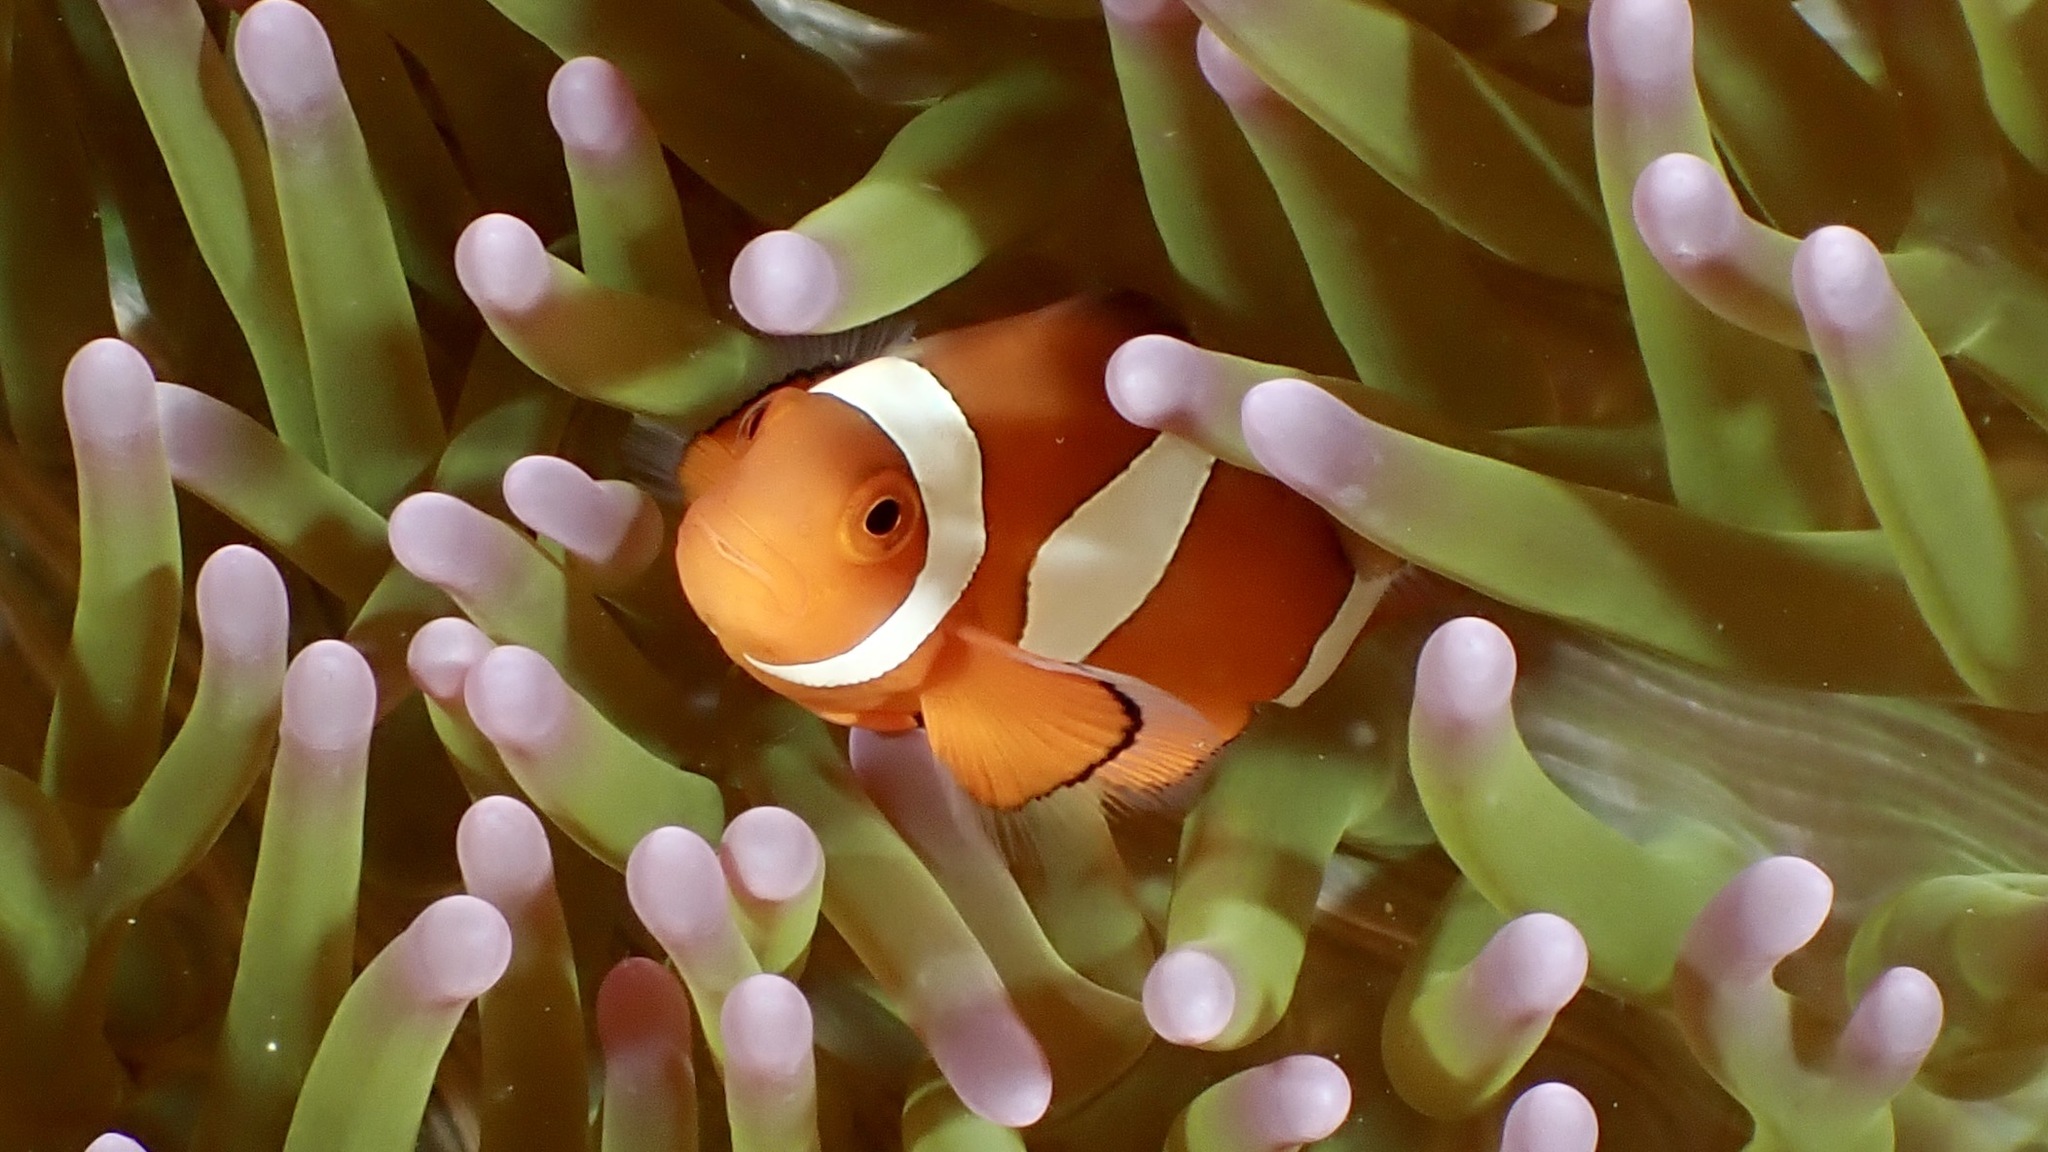
Amphiprion ocellaris (Ocellaris Anemonefish)